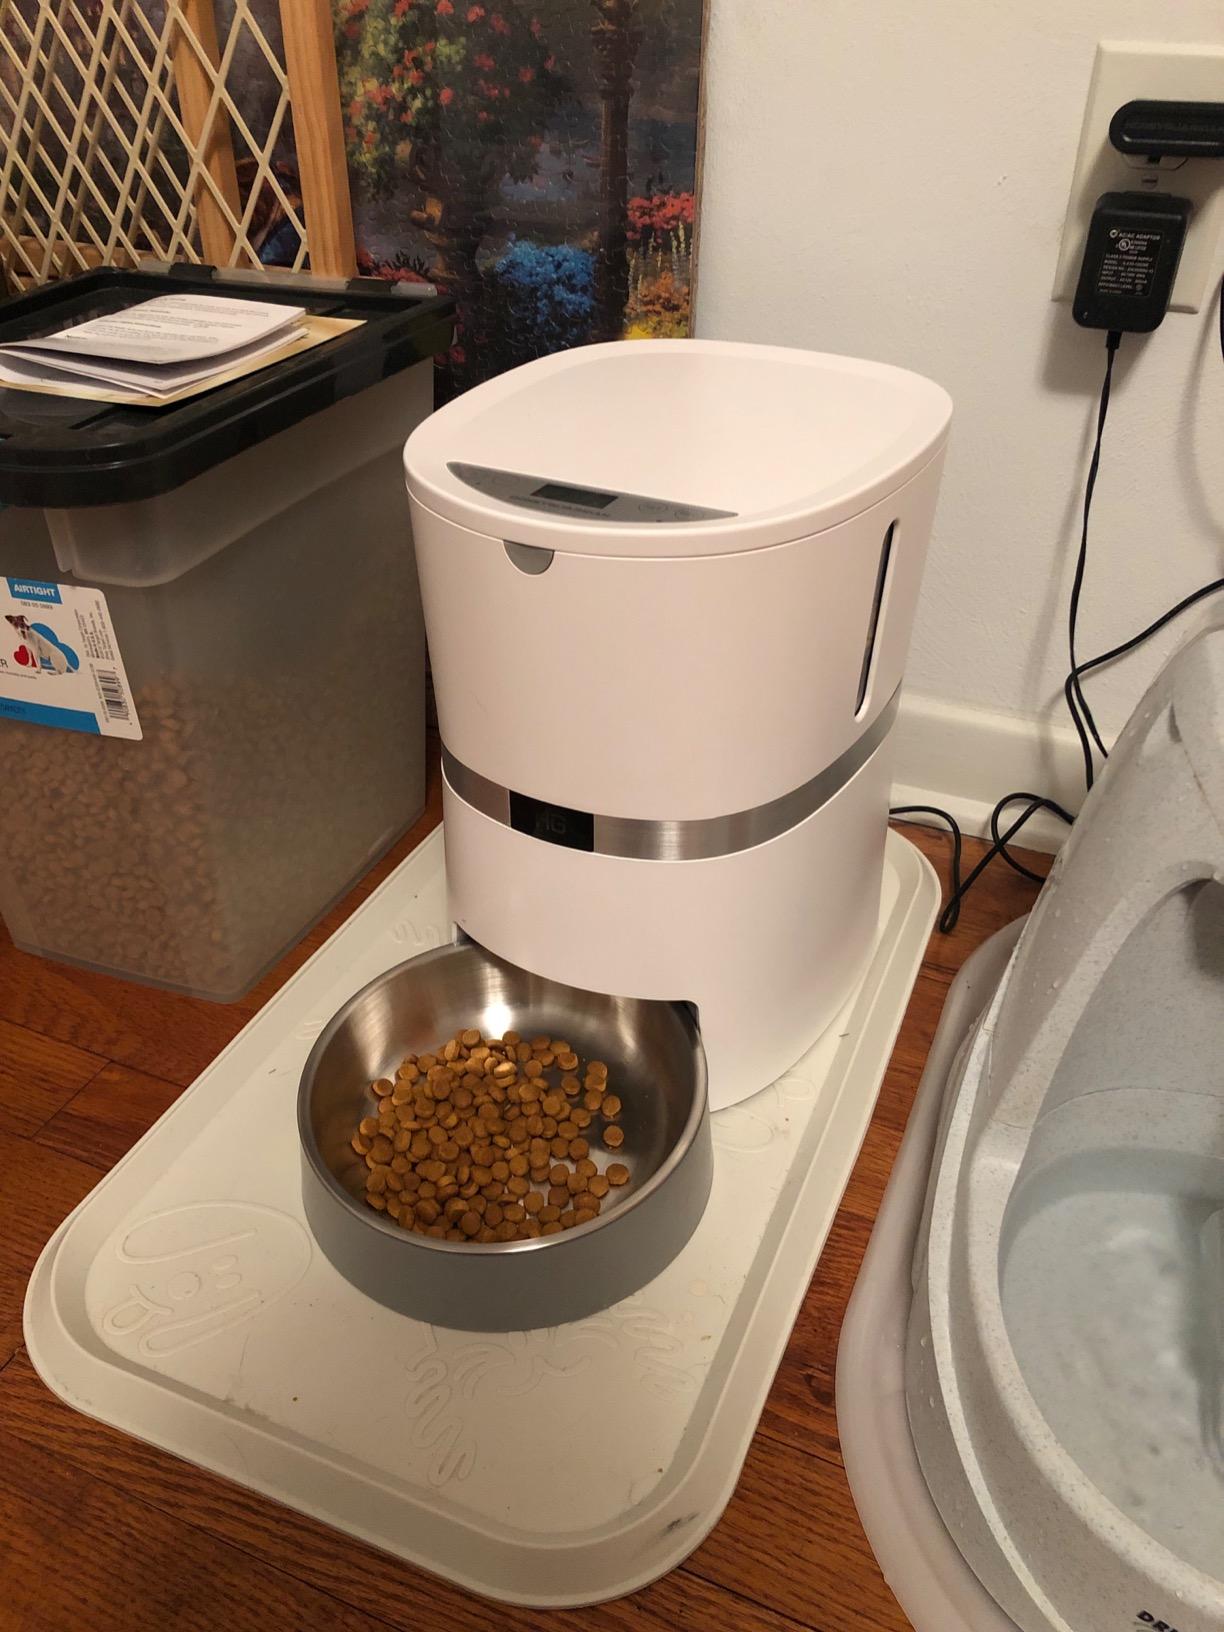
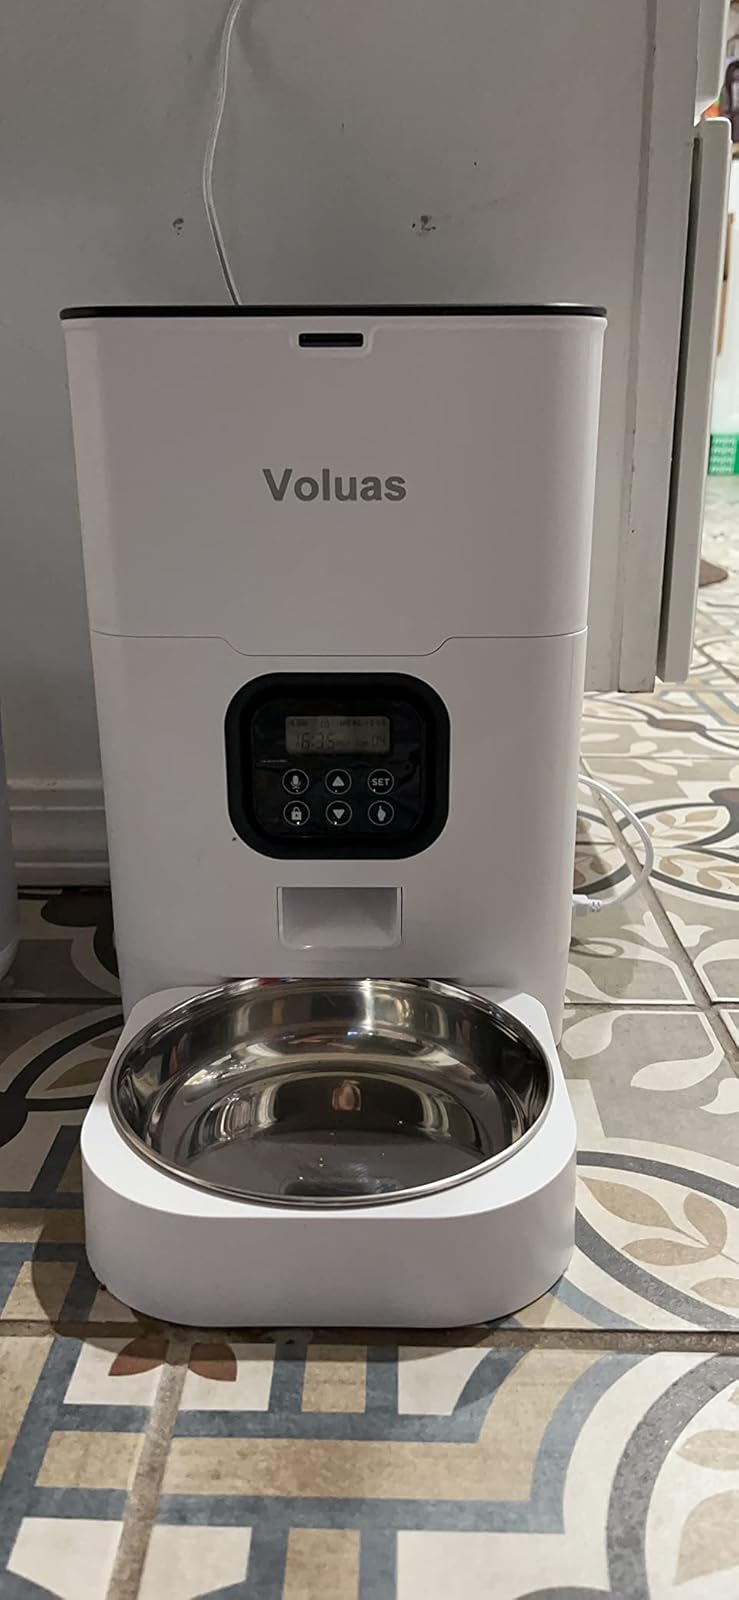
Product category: items_feeder
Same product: no